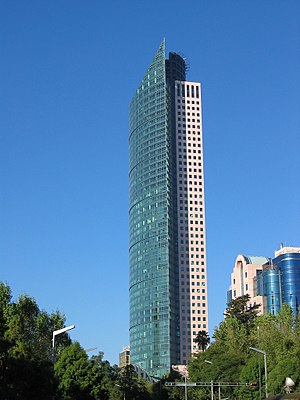
Torre Mayor
Torre Mayor er en skyskraber i Mexico City, Mexico. Den er med sine 225 meter Mexicos 3. højeste bygning. Den blev færdig i 2003 og er på 55 etager, har en kælder i 4 plan, 29 elevatorer og et samlet kontorareal på 84 135 m². Bygningen regnes som en af de sikreste i verden og kan klare jordskælv på op til 9.0 på Richterskalaen.